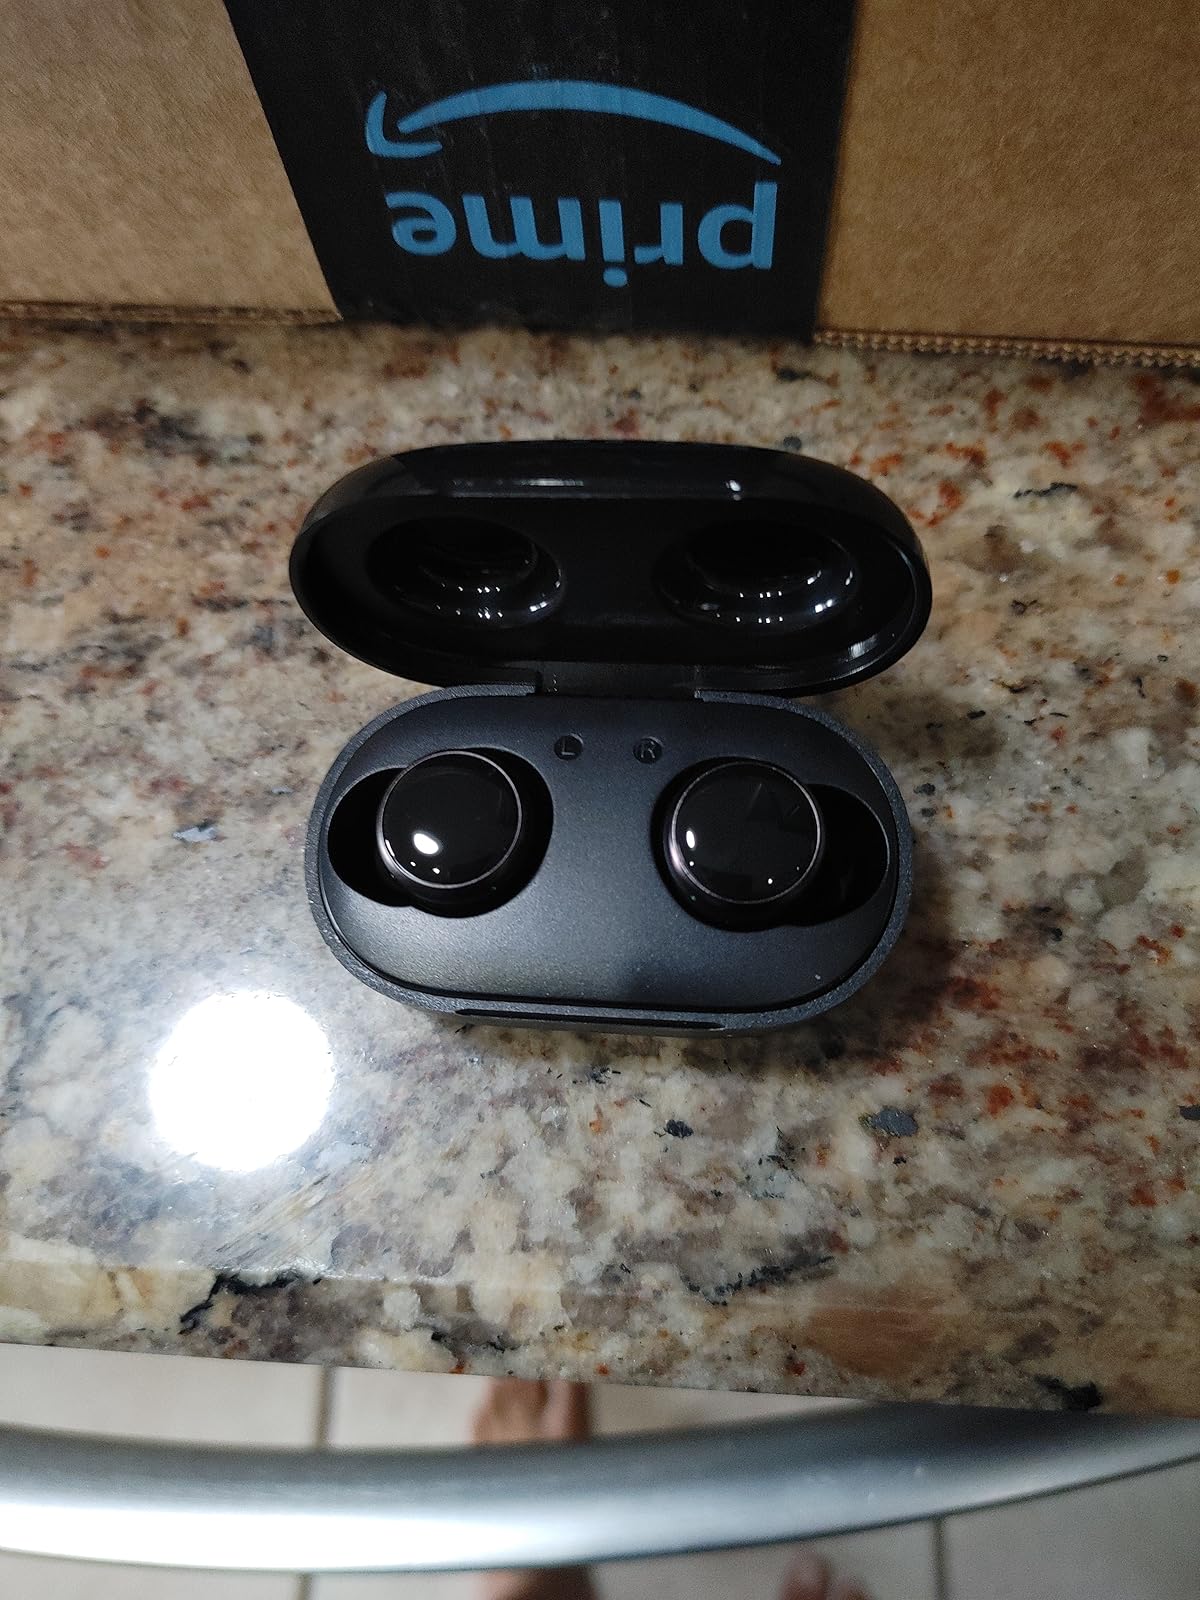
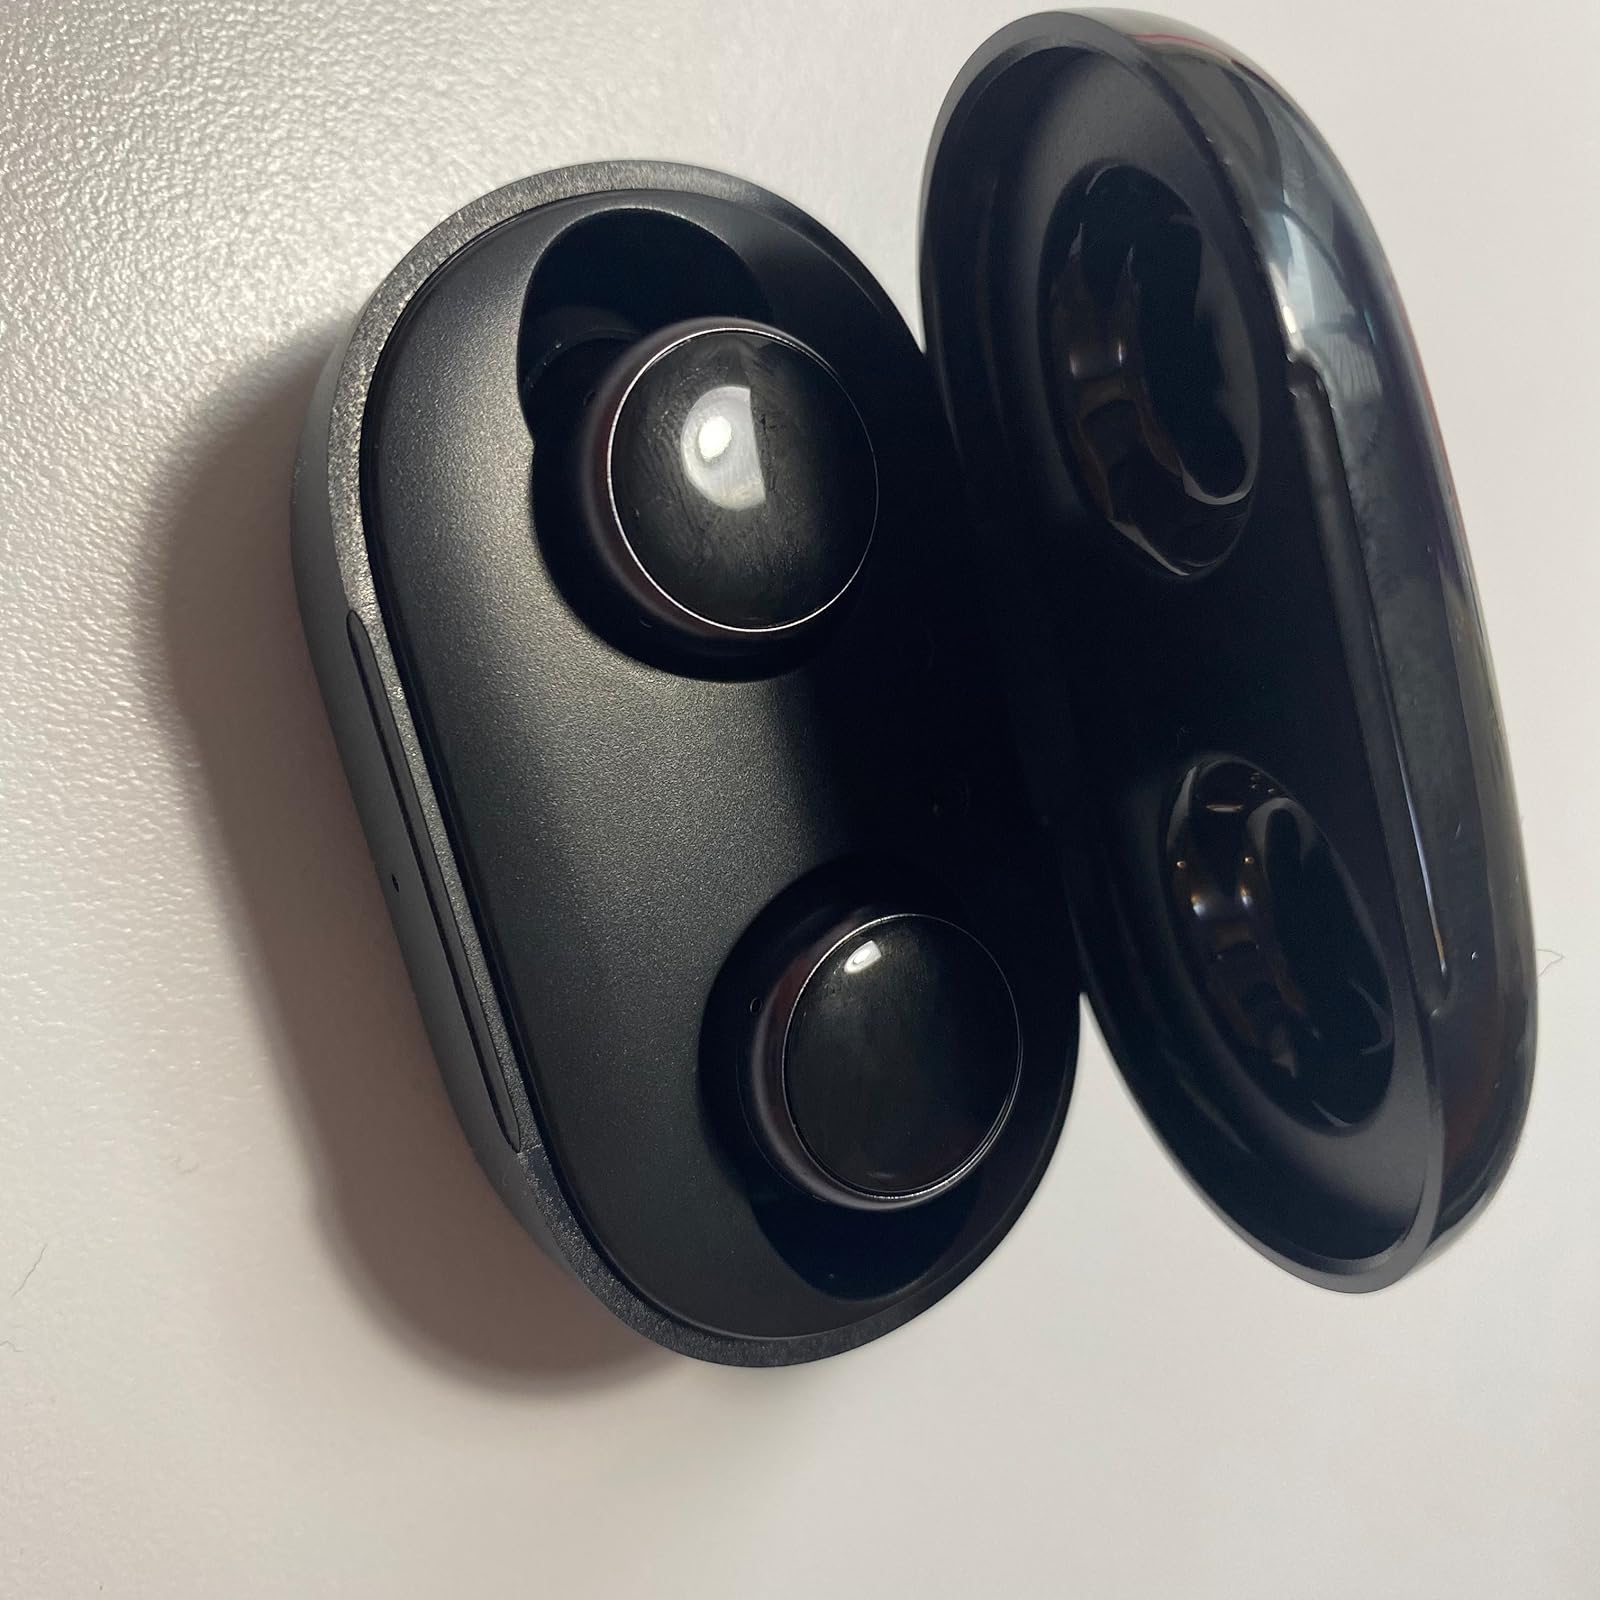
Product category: earbuds
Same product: yes